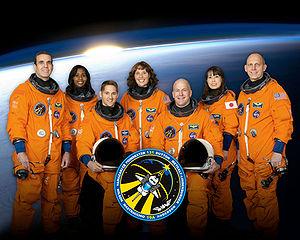
STS-131 est une mission de navette spatiale Discovery à destination de la station spatiale internationale. Le lancement s'est déroulé le 5 avril 2010 à 10H21 GMT. Son but principal est d'amener une dernière fois le Multi-Purpose Logistics Module.